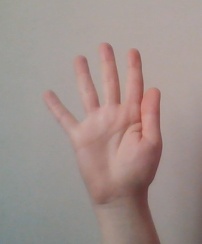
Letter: sheen